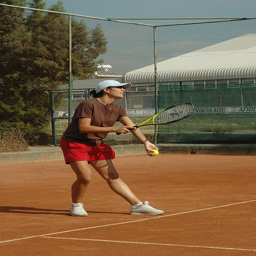
woman with brown shirt and red shorts serving tennis ball
A woman holding a racquet and tennis ball on a court.
A woman is serving the ball on a tennis court.
A woman is poised ready to serve a tennis ball.
A woman holding a tennis ball and racket is preparing to hit the ball on a tennis court.